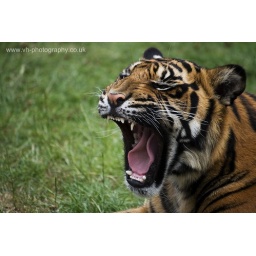
Bawa the tiger cub mid yawn at WHF centre in Kent. What a cutie!